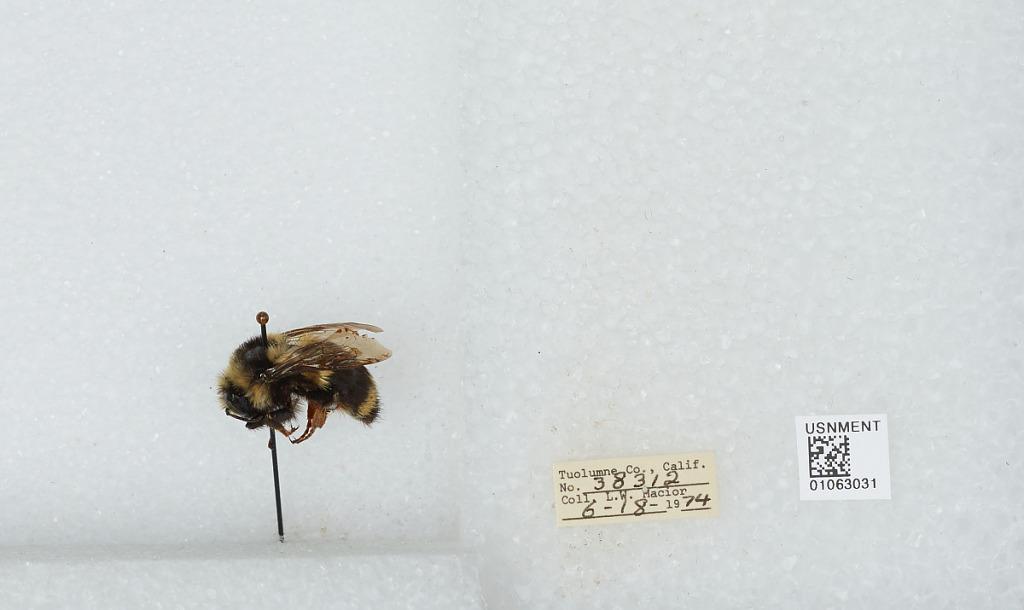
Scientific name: Bombus bifarius nearcticus
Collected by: L. Macior
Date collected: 1974-6-18
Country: United States
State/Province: California
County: Tuolumne
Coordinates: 38.02, -119.94